1923 Pittsburgh Panthers football team

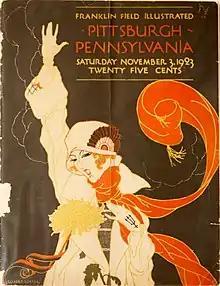
Program for November 3, 1923 Pennsylvania vs. Pitt game

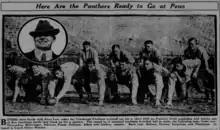
Pitt lineup for November 3, 1923 game vs. Pennsylvania

After a four year hiatus, the fifth game on the Pitt schedule was the resumption of "The City Championship" against Carnegie Tech. The Tartans were 3–1 on the season, narrowly losing to Washington & Jefferson 9–7 the previous week. Coach Walter Steffen was in his ninth year at the helm (1914-1923) and he owned a 40–24–2 record. Coach Steffen spoke with the Post-Gazette: "Warner's resourcefulness and his ability to use his reserve material to advantage, in which department he has Carnegie at a great disadvantage, should win for Pitt. Our best bet, Jimmy Robertson, and our best end, Meffort, are handicapped by injuries. Tech was badly used up against W. and J., while Pitt sustained very little injury against Syracuse. Everything considered, the best we expect is to hold Pitt to a low score, and the boys certainly will do their best toward that end."